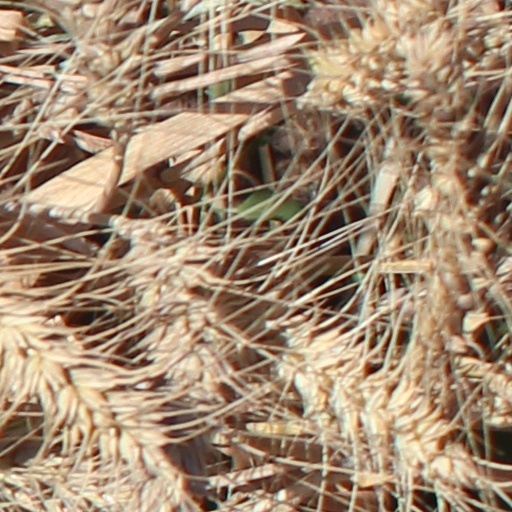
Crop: wheat